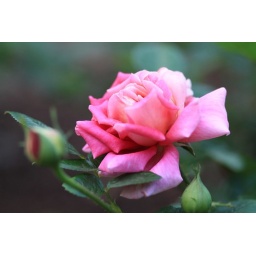
rose in pink